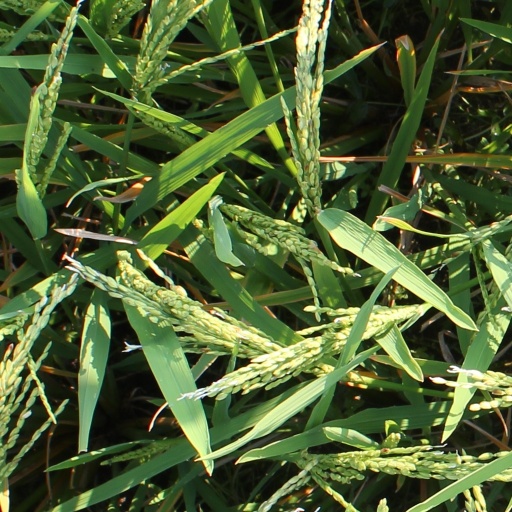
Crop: rice